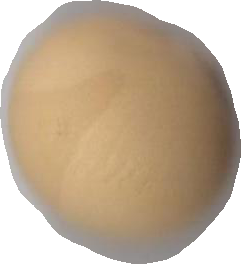
Variety: Grobogan